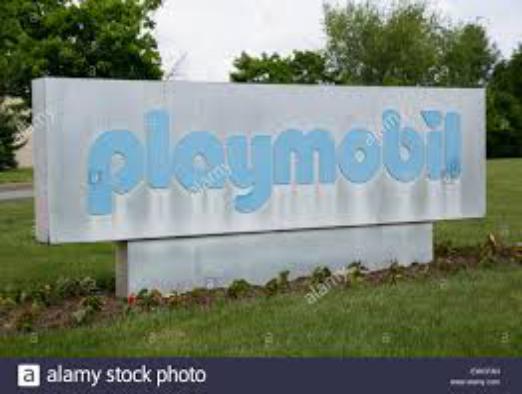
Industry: Leisure